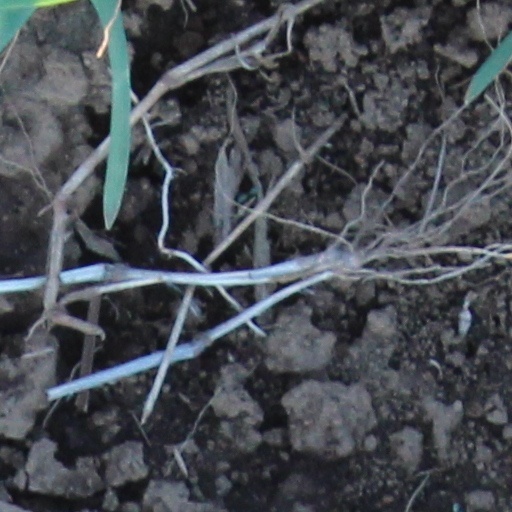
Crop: wheat